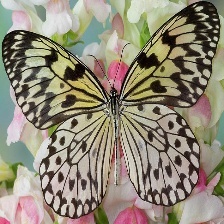
Species: PAPER KITE